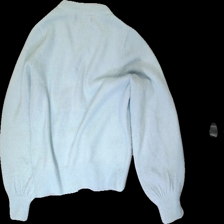
View: back
Type: Cardigan
Category: Ladies
Brand: Not in the list
Brand text on label: vero moda
Colors: Blue
Material: 78% Acry 22% Poly
Pattern: Other
Cut: V-collar
Size: M
Season: All
Stains: Minor
Price range: <50
Recommended usage: Export